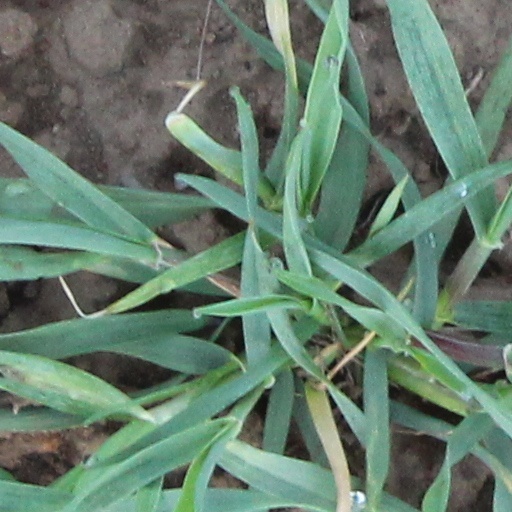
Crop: wheat